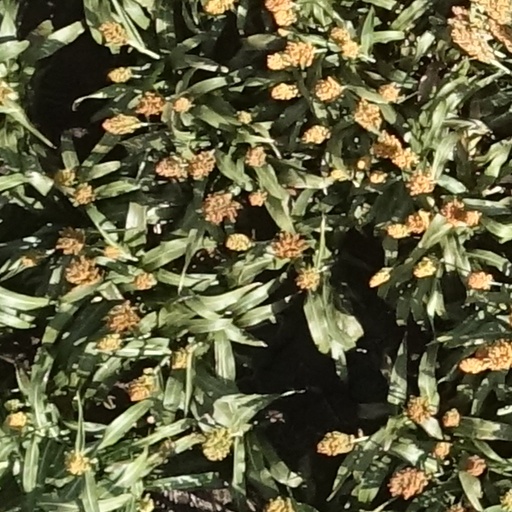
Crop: sorghum